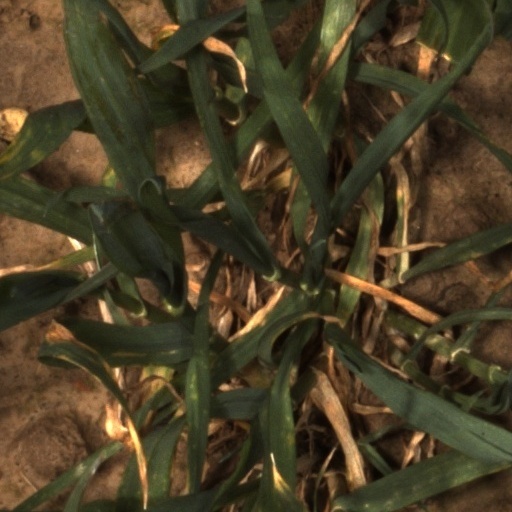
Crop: wheat